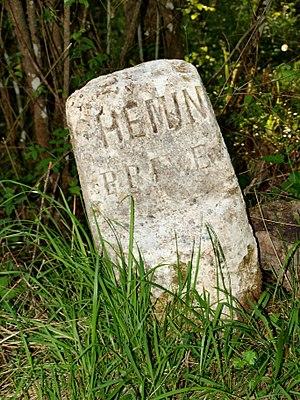
Château de Fourolles (Saint-Aubin-Château-Neuf, Yonne, France)
Le bornage est le fait de définir les limites incertaines de propriétés privées contigües appartenant à des propriétaires différents.